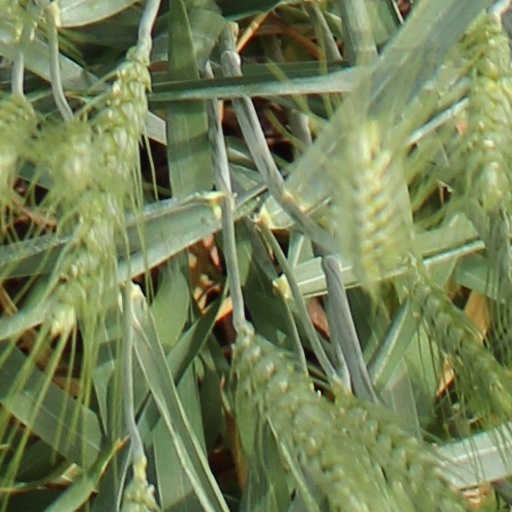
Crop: wheat